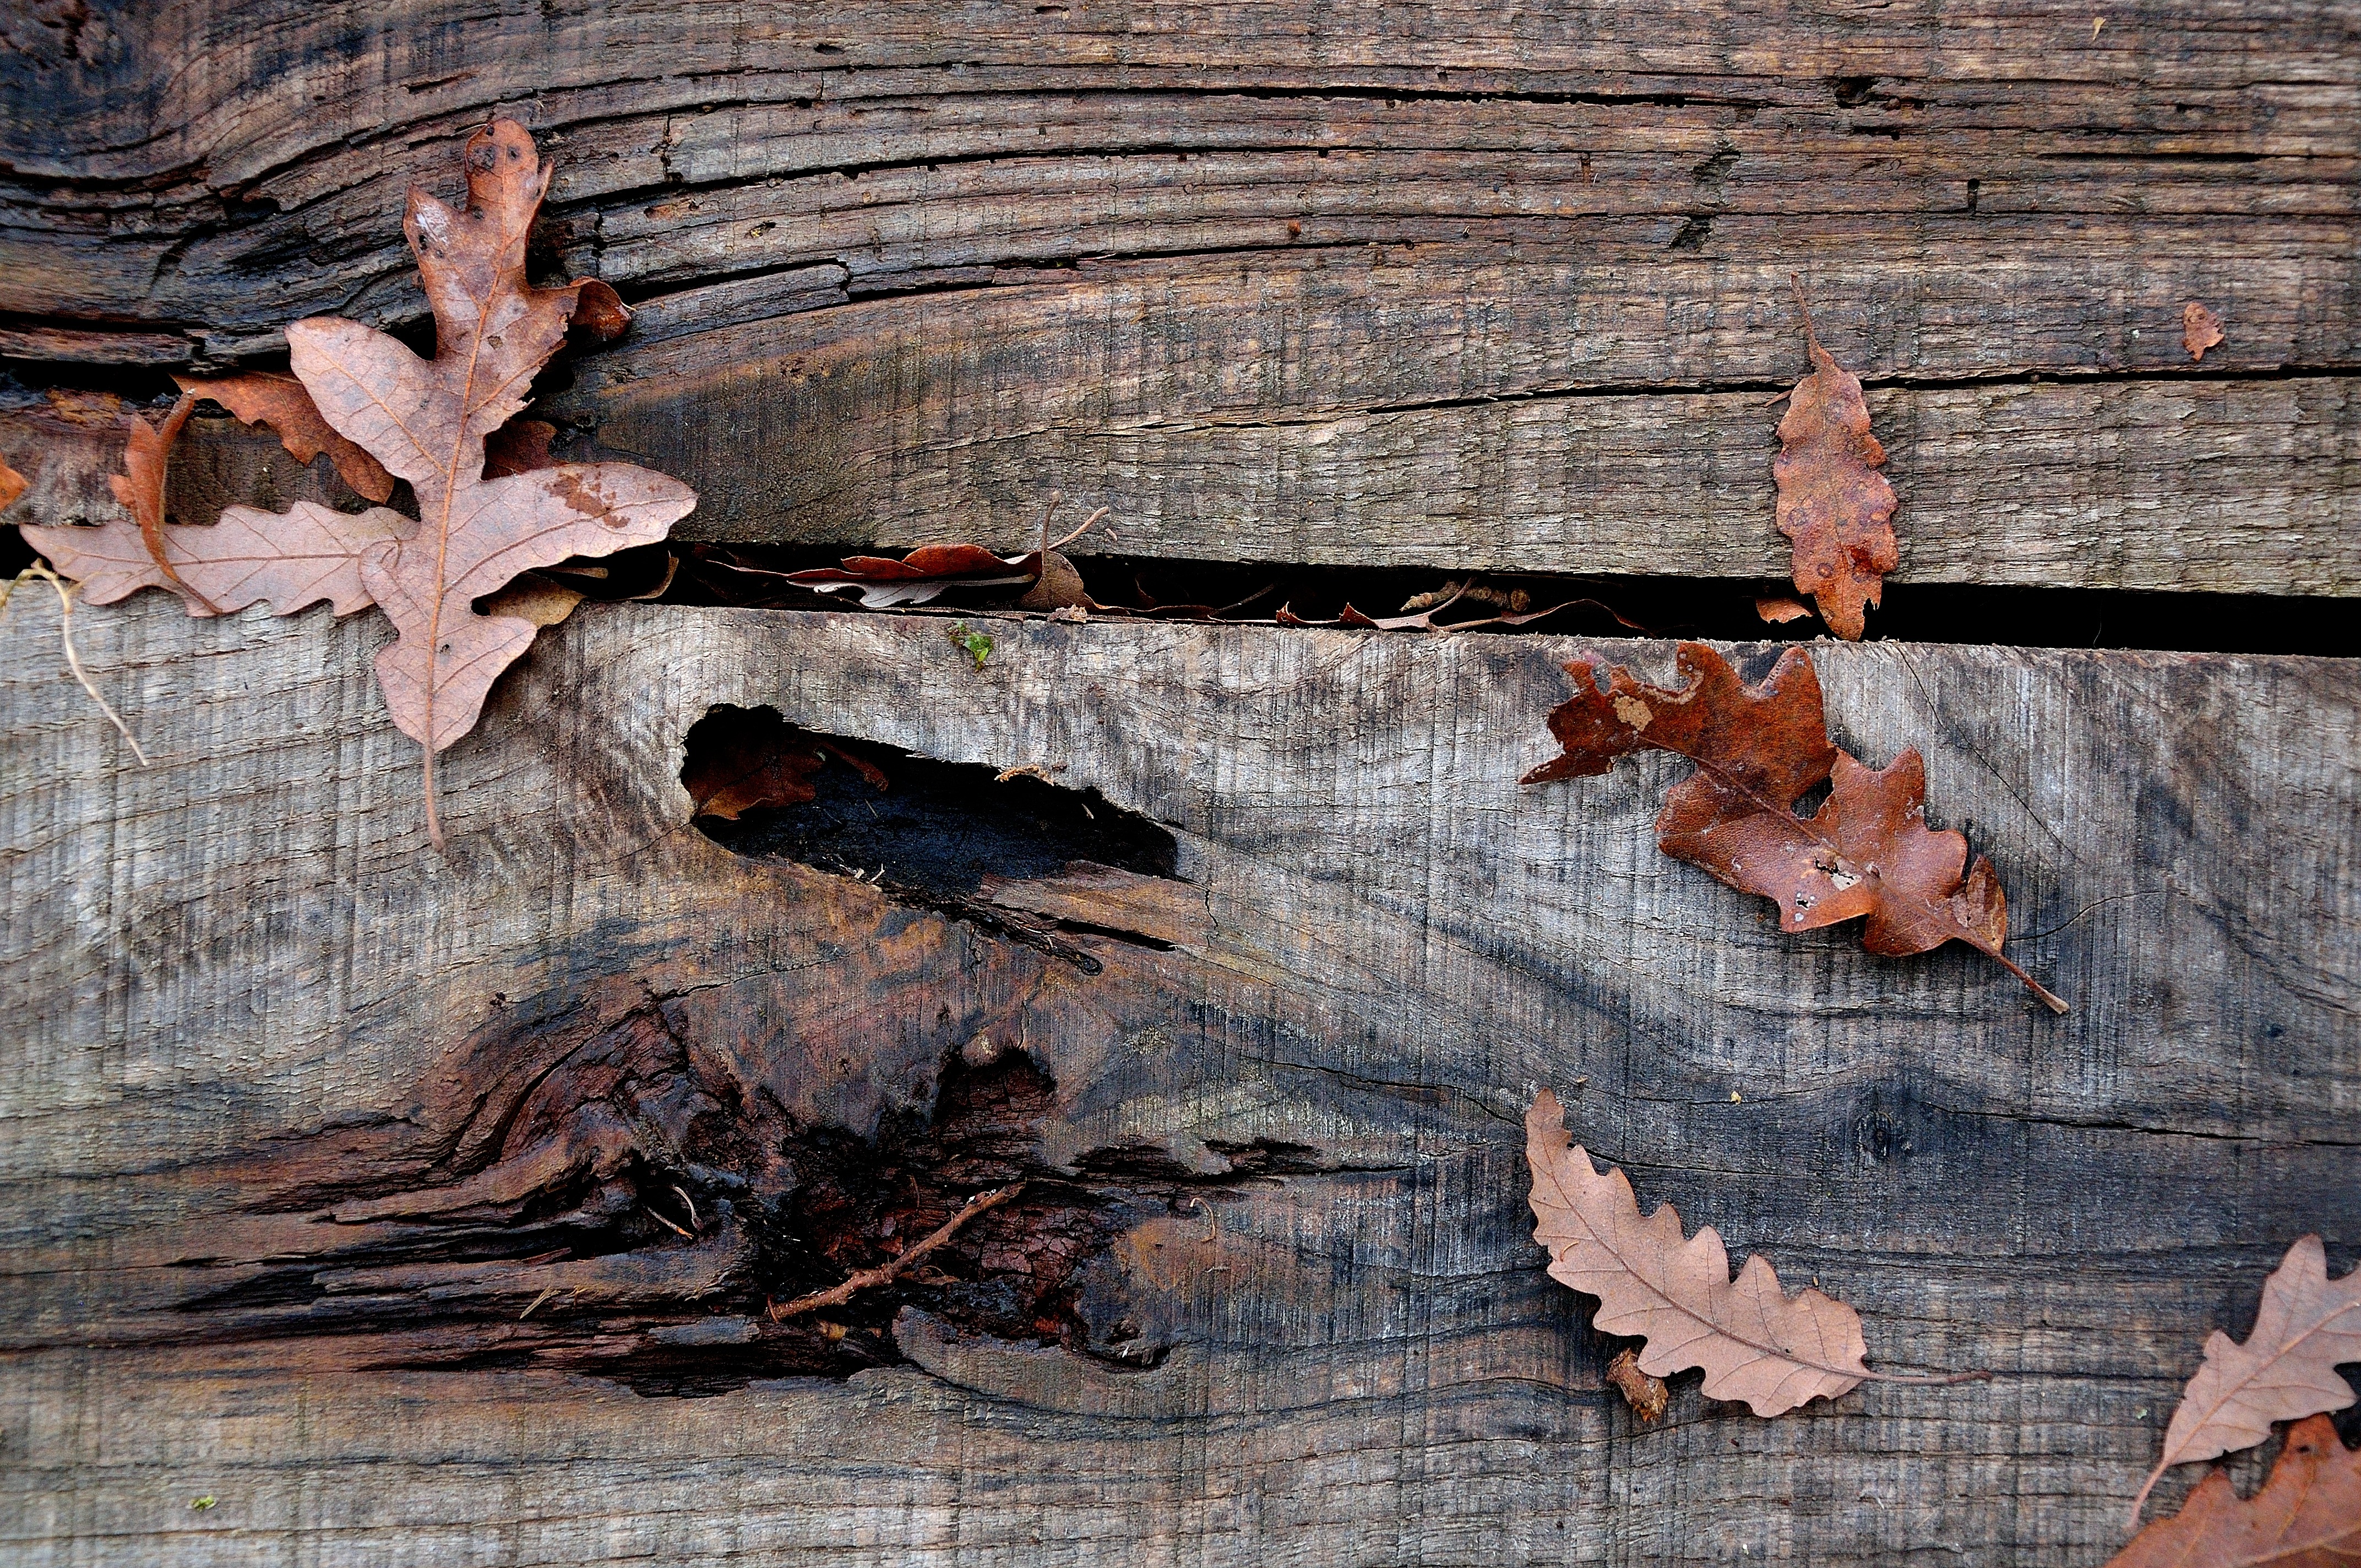
tree, wood, leaf, wall, material, wood floor, leaves, art, flooring